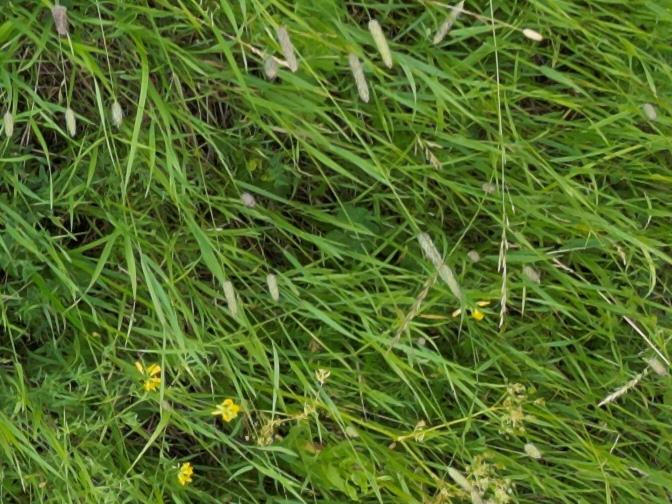
Flowers visible:  daisy flowers